List of political parties in Japan

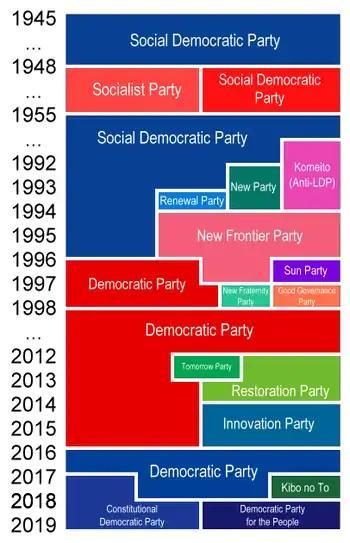
Timeline of major Non-LDP mainstream political parties.

In 1940, all remaining political parties with the exception of the Tōhōkai became part of the Imperial Rule Assistance Association or were banned.